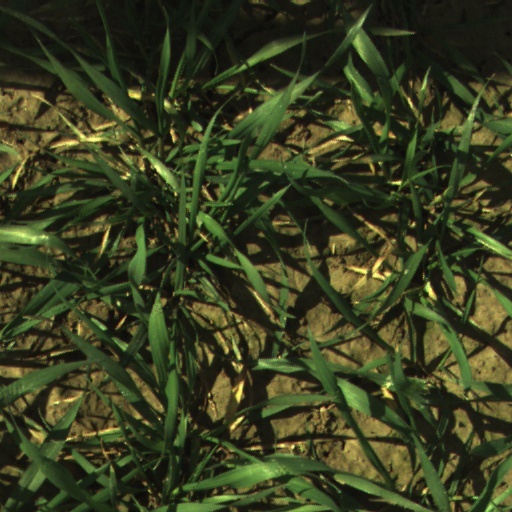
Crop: wheat